The Guardian

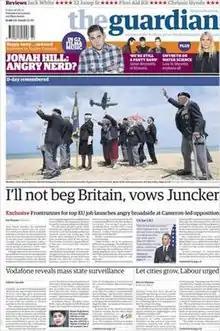
Front page of 6 June 2014 edition in the Berliner format

"The Guardian" is the only British national daily to conduct (since 2003) an annual social, ethical and environmental audit in which it examines, under the scrutiny of an independent external auditor, its own behaviour as a company. It is also the only British national daily newspaper to employ an internal ombudsman (called the "readers' editor") to handle complaints and corrections.